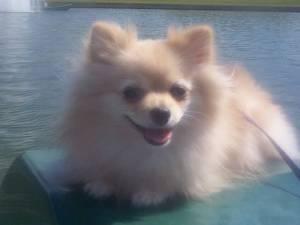
pomeranian